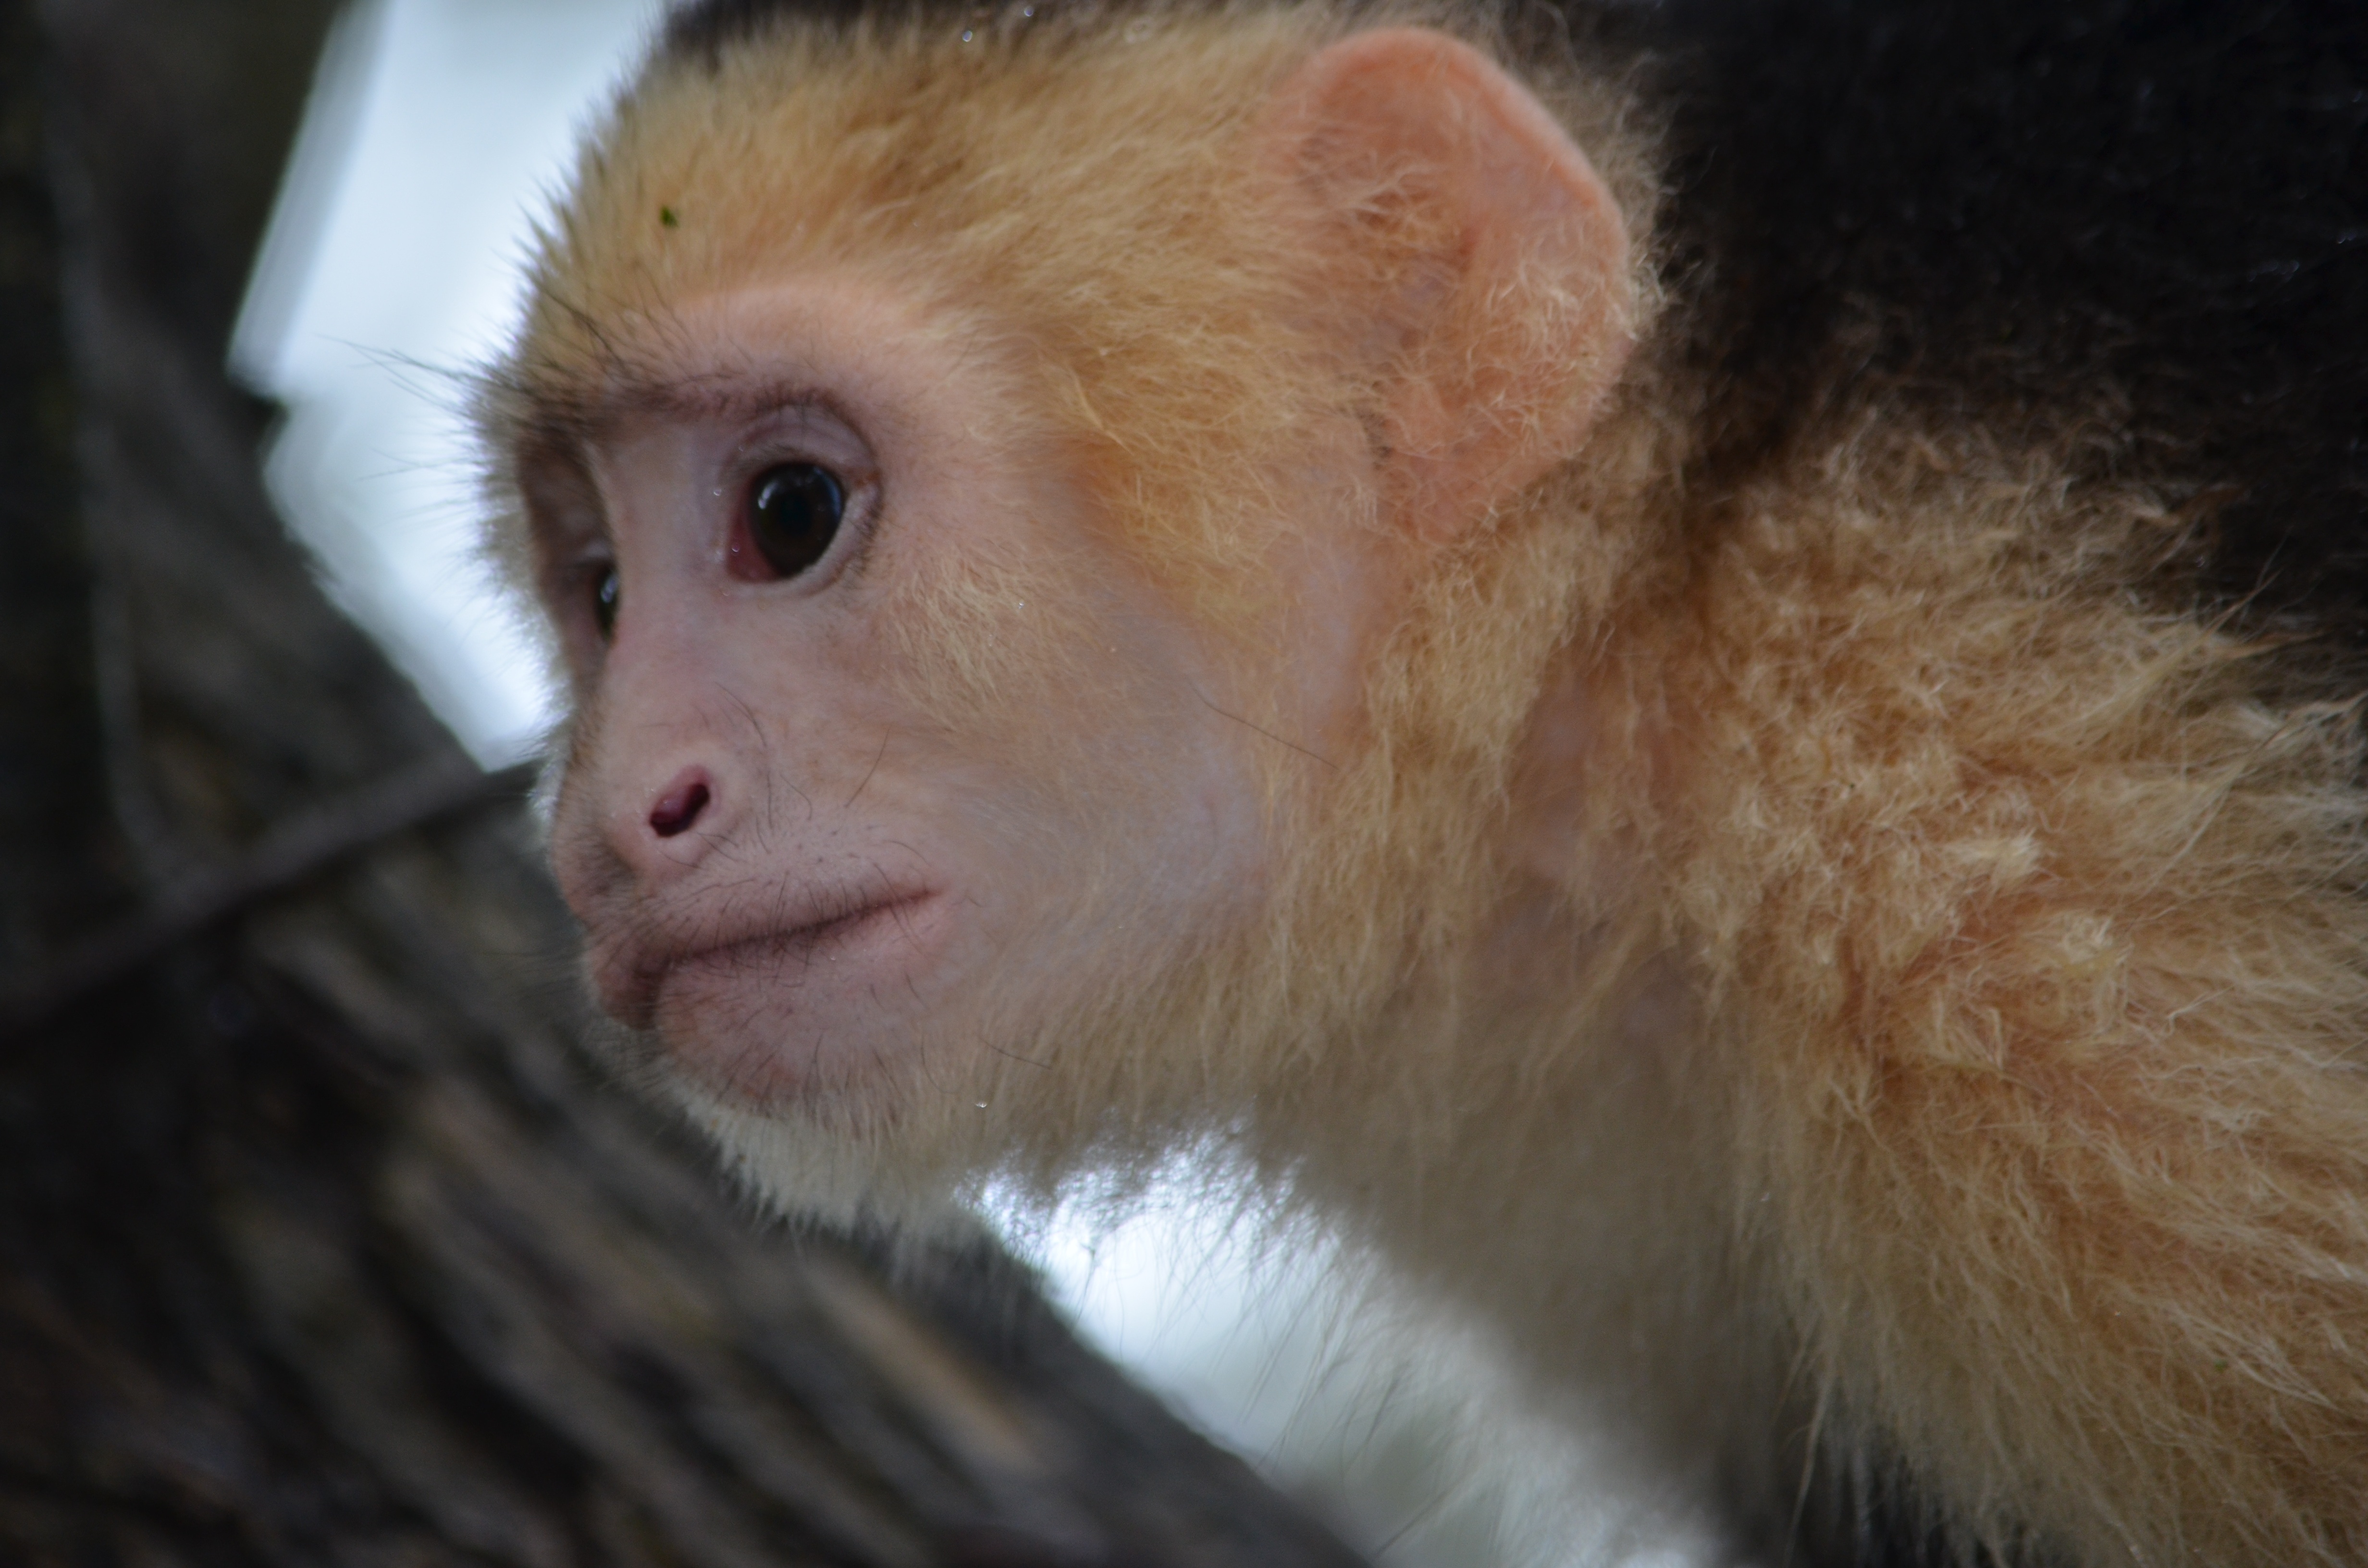
nature, play, animal, wildlife, wild, jungle, mammal, monkey, fauna, primate, playful, close up, nose, whiskers, mexico, vertebrate, funny, macaque, old world monkey, honduras, capuchin monkey, japanese macaque, new world monkey